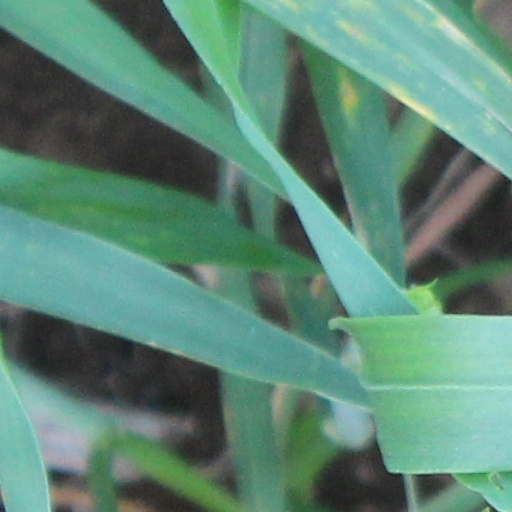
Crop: wheat